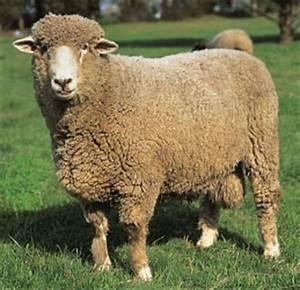
sheep